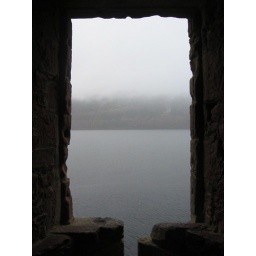
View of mist over Loch Ness through window in Urquhart castle